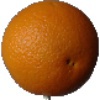
Label: Orange 1